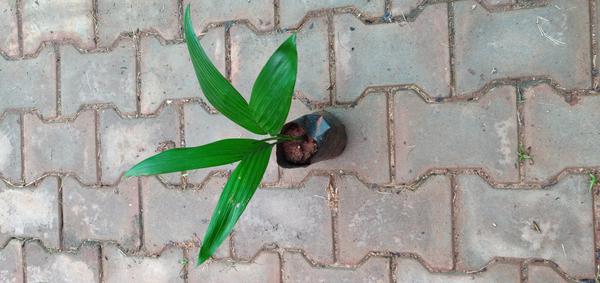
Plant: Betel_Nut